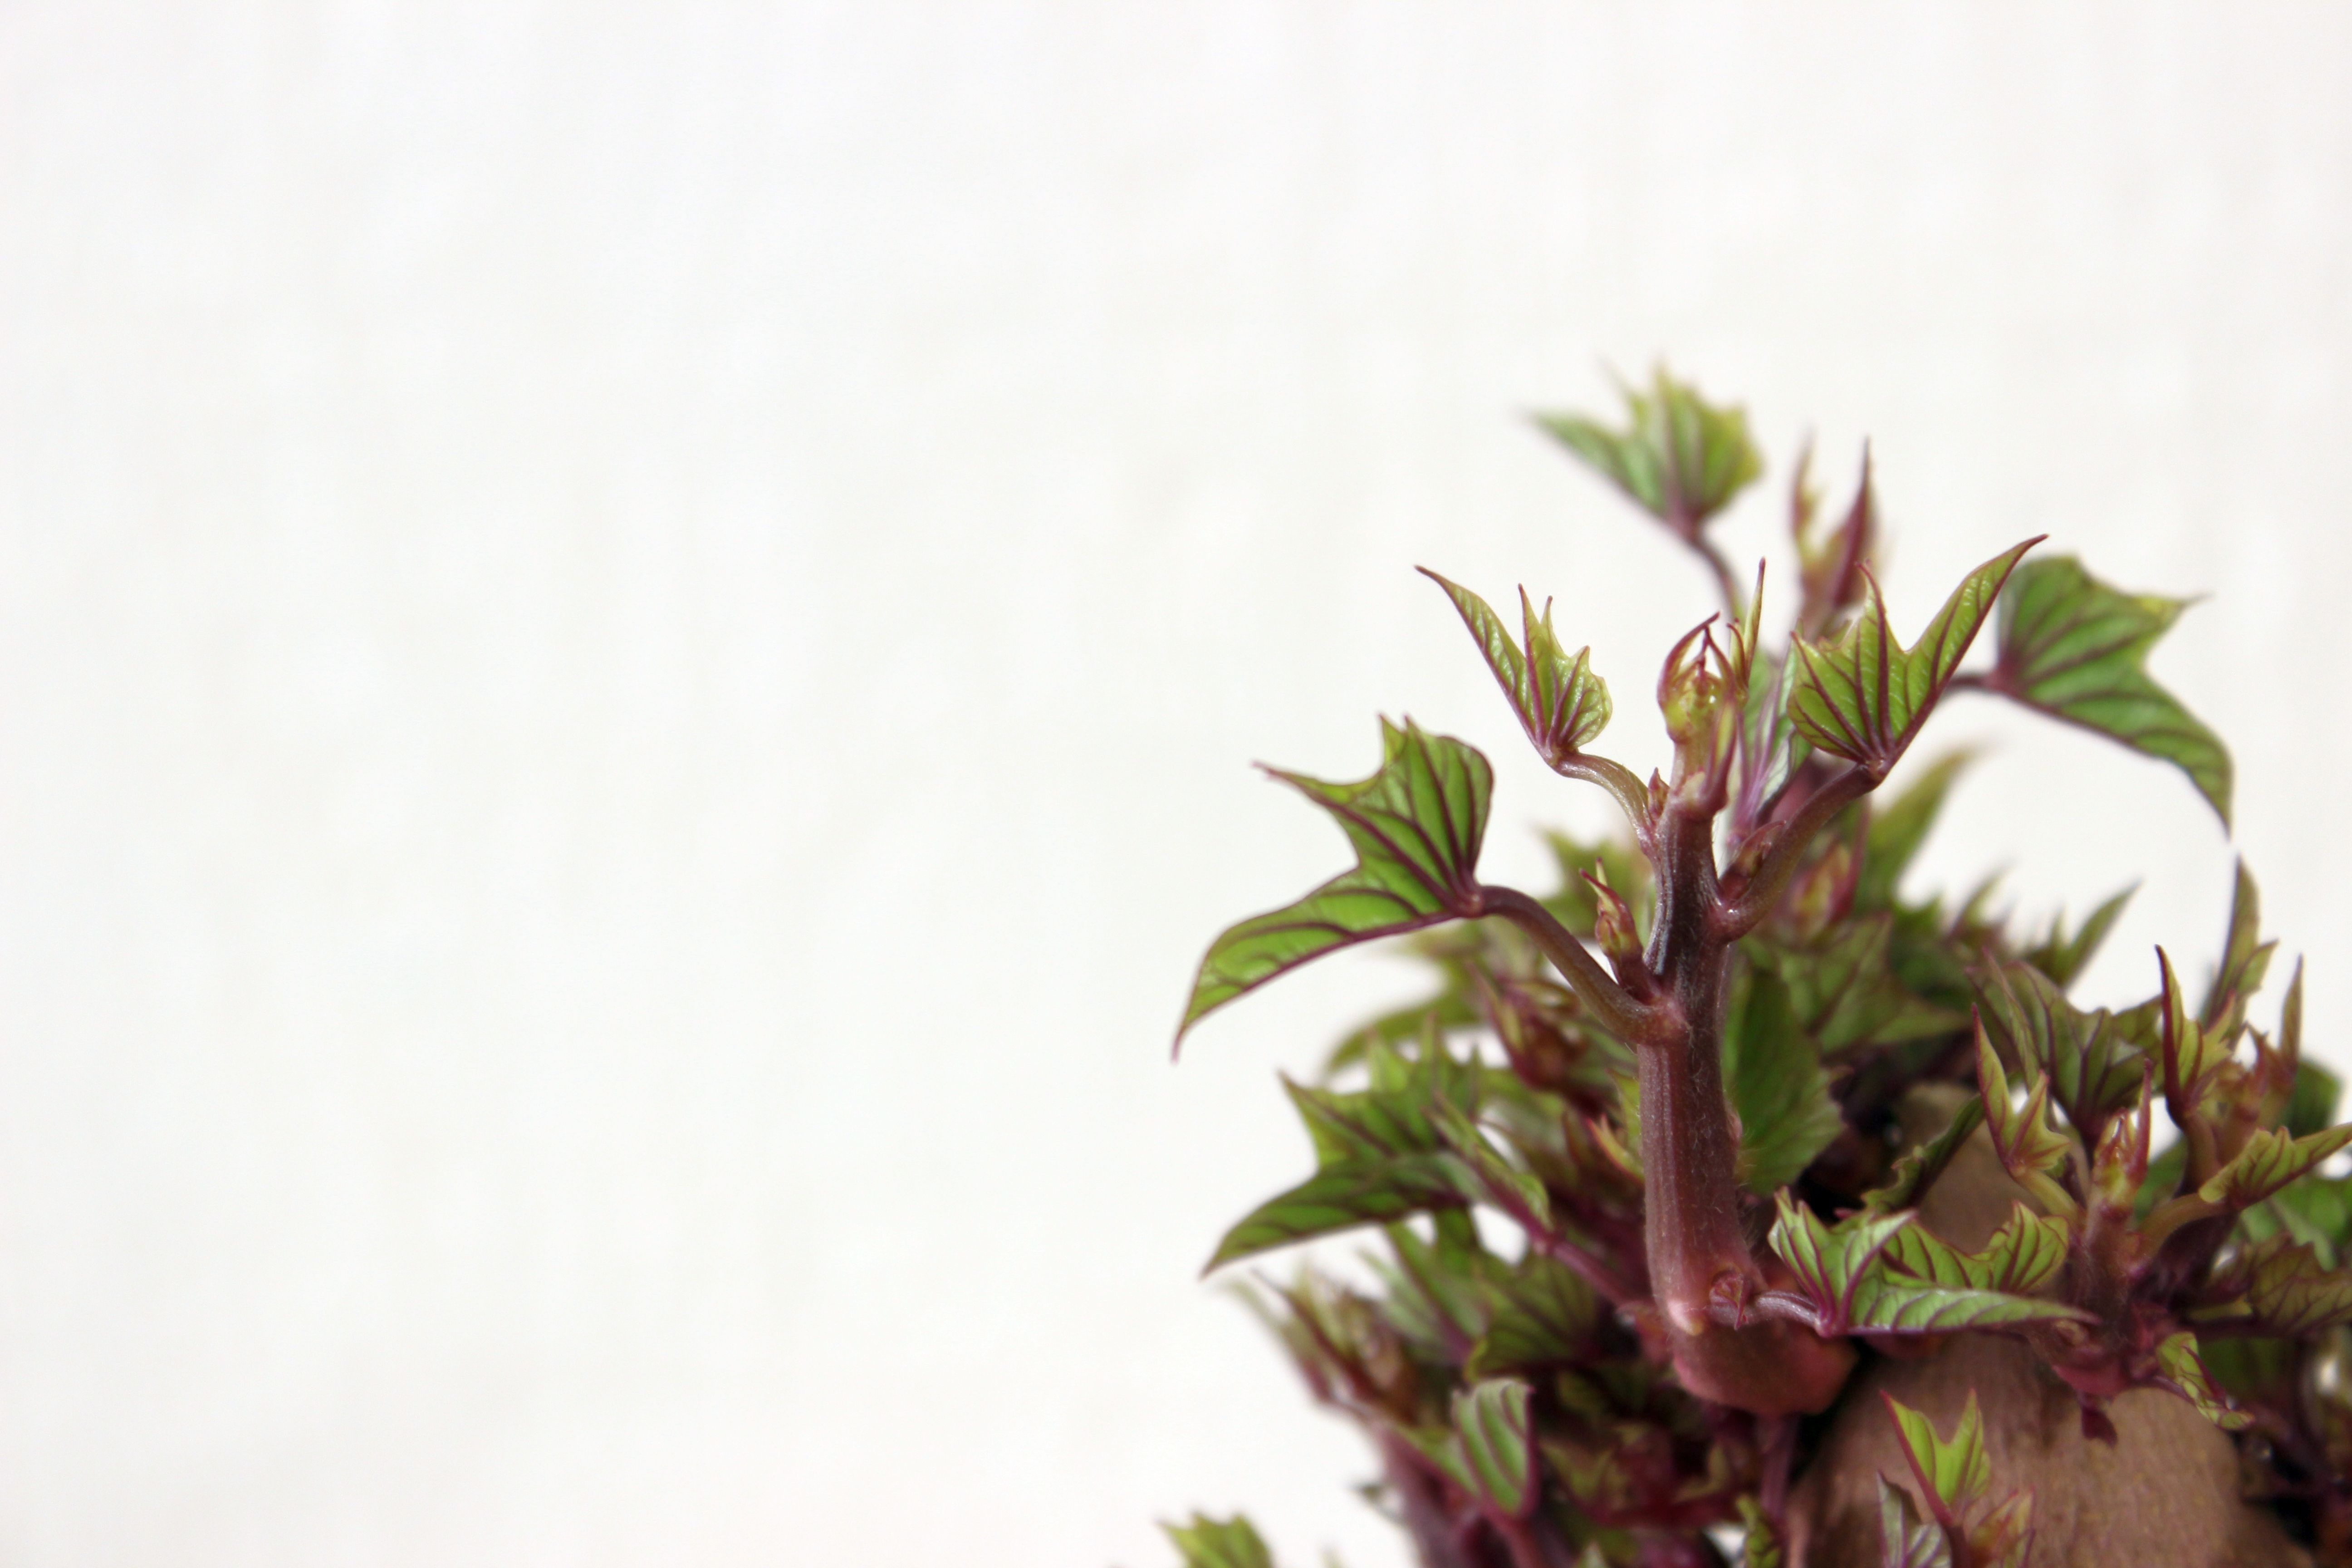
tree, nature, branch, plant, sweet, leaf, flower, produce, vegetable, natural, fresh, kitchen, botany, agriculture, healthy, flora, potato, sprout, cook, root, shrub, vegetarian, raw, pretty, organic, flowering plant, sweet potato, land plant